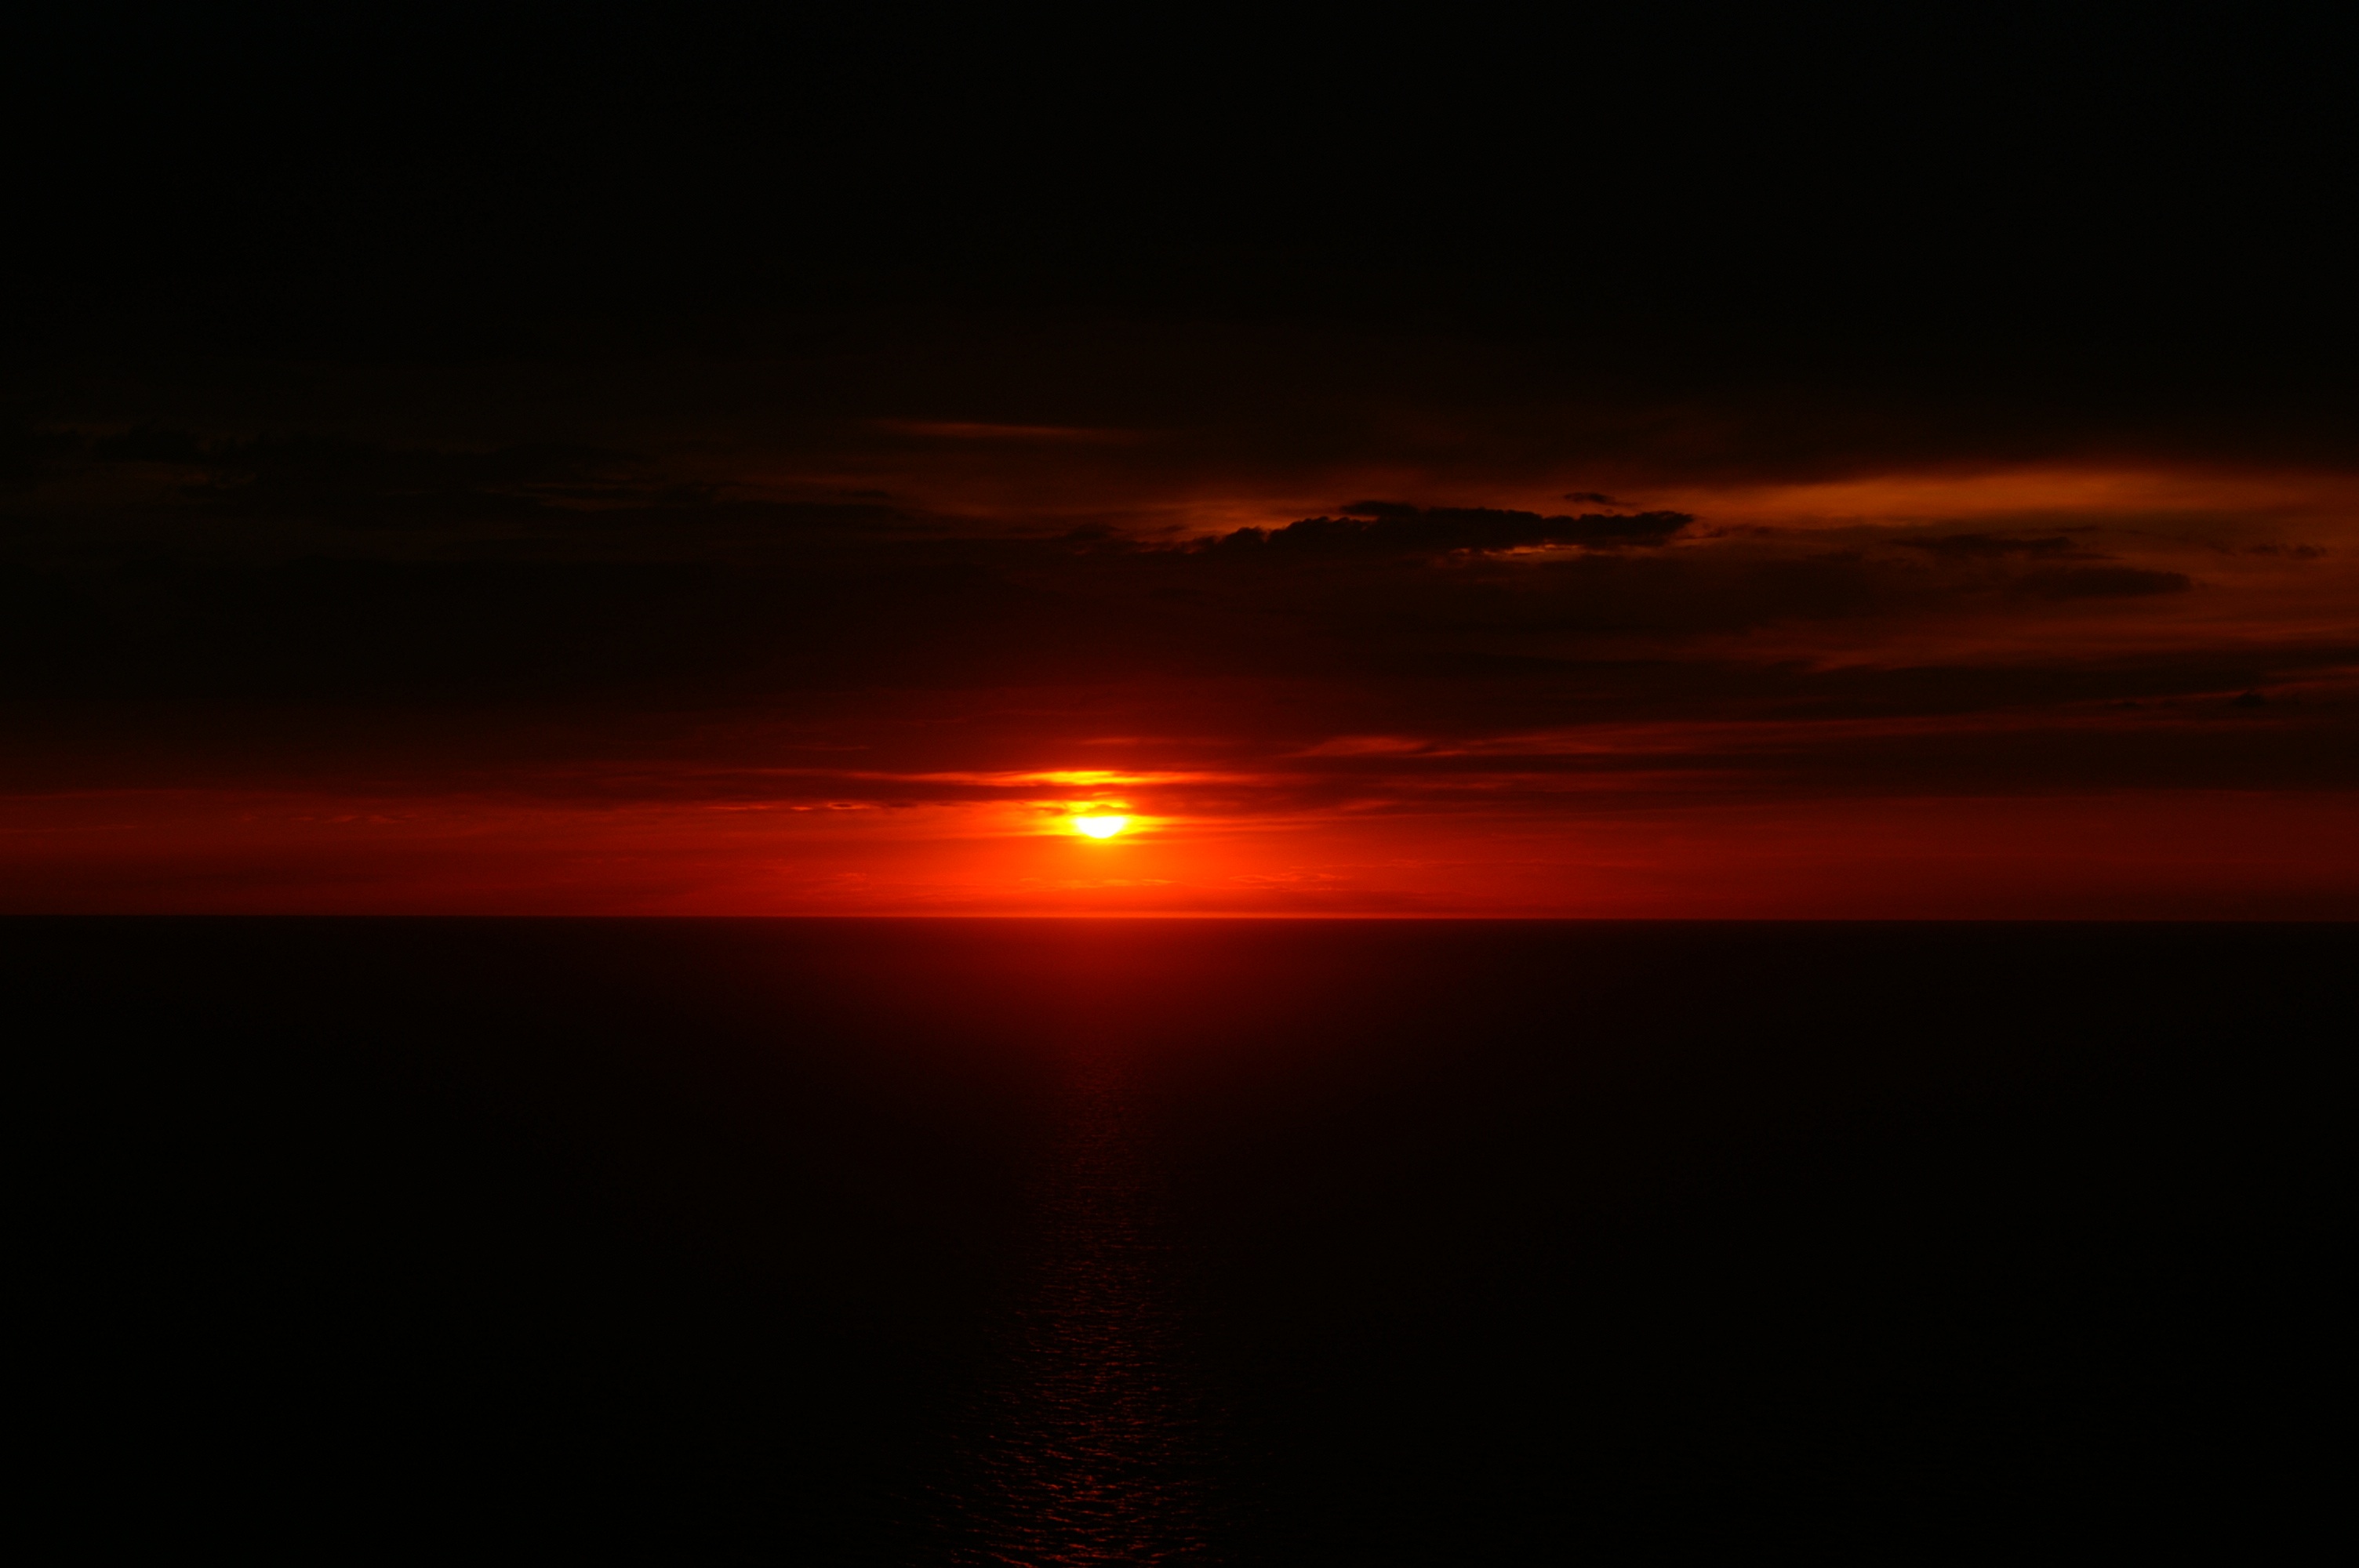
landscape, sea, nature, ocean, horizon, light, cloud, sky, sunrise, sunset, night, sunlight, morning, dawn, atmosphere, seaside, dusk, france, evening, twilight, seascape, holiday, romantic, darkness, red orange sky, abendstimmung, afterglow, dark clouds, mediterranean sea, c te d azur, reflections on the water, light rays, blazing sky, remanence, red sky at morning